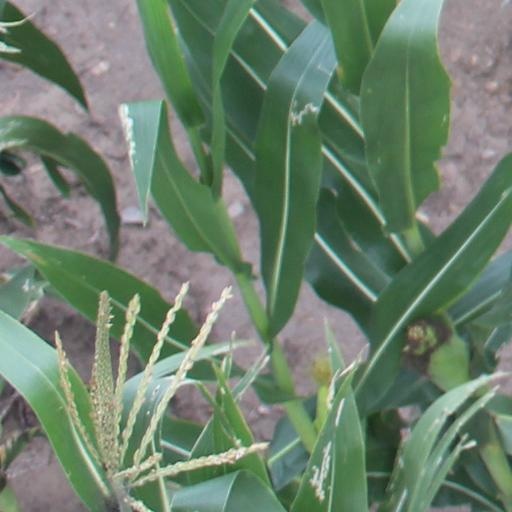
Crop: maize; corn